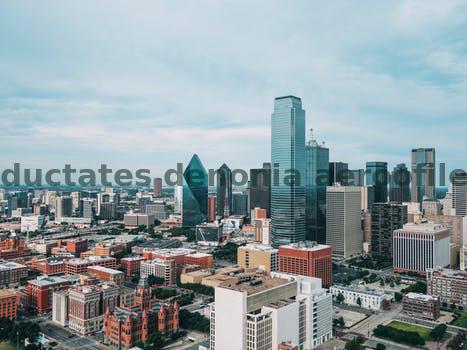
Label: Watermark